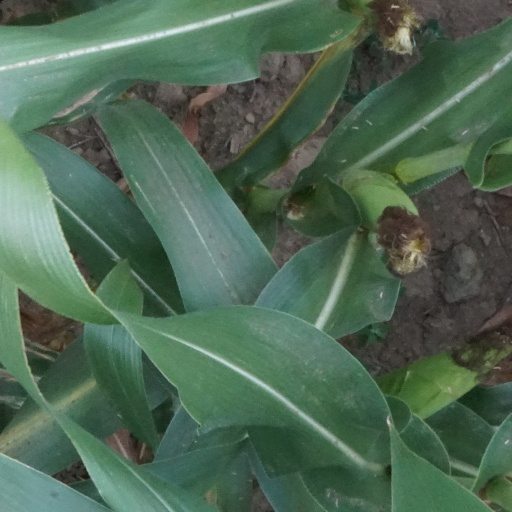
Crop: maize; corn